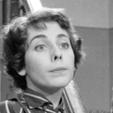
Age: 23